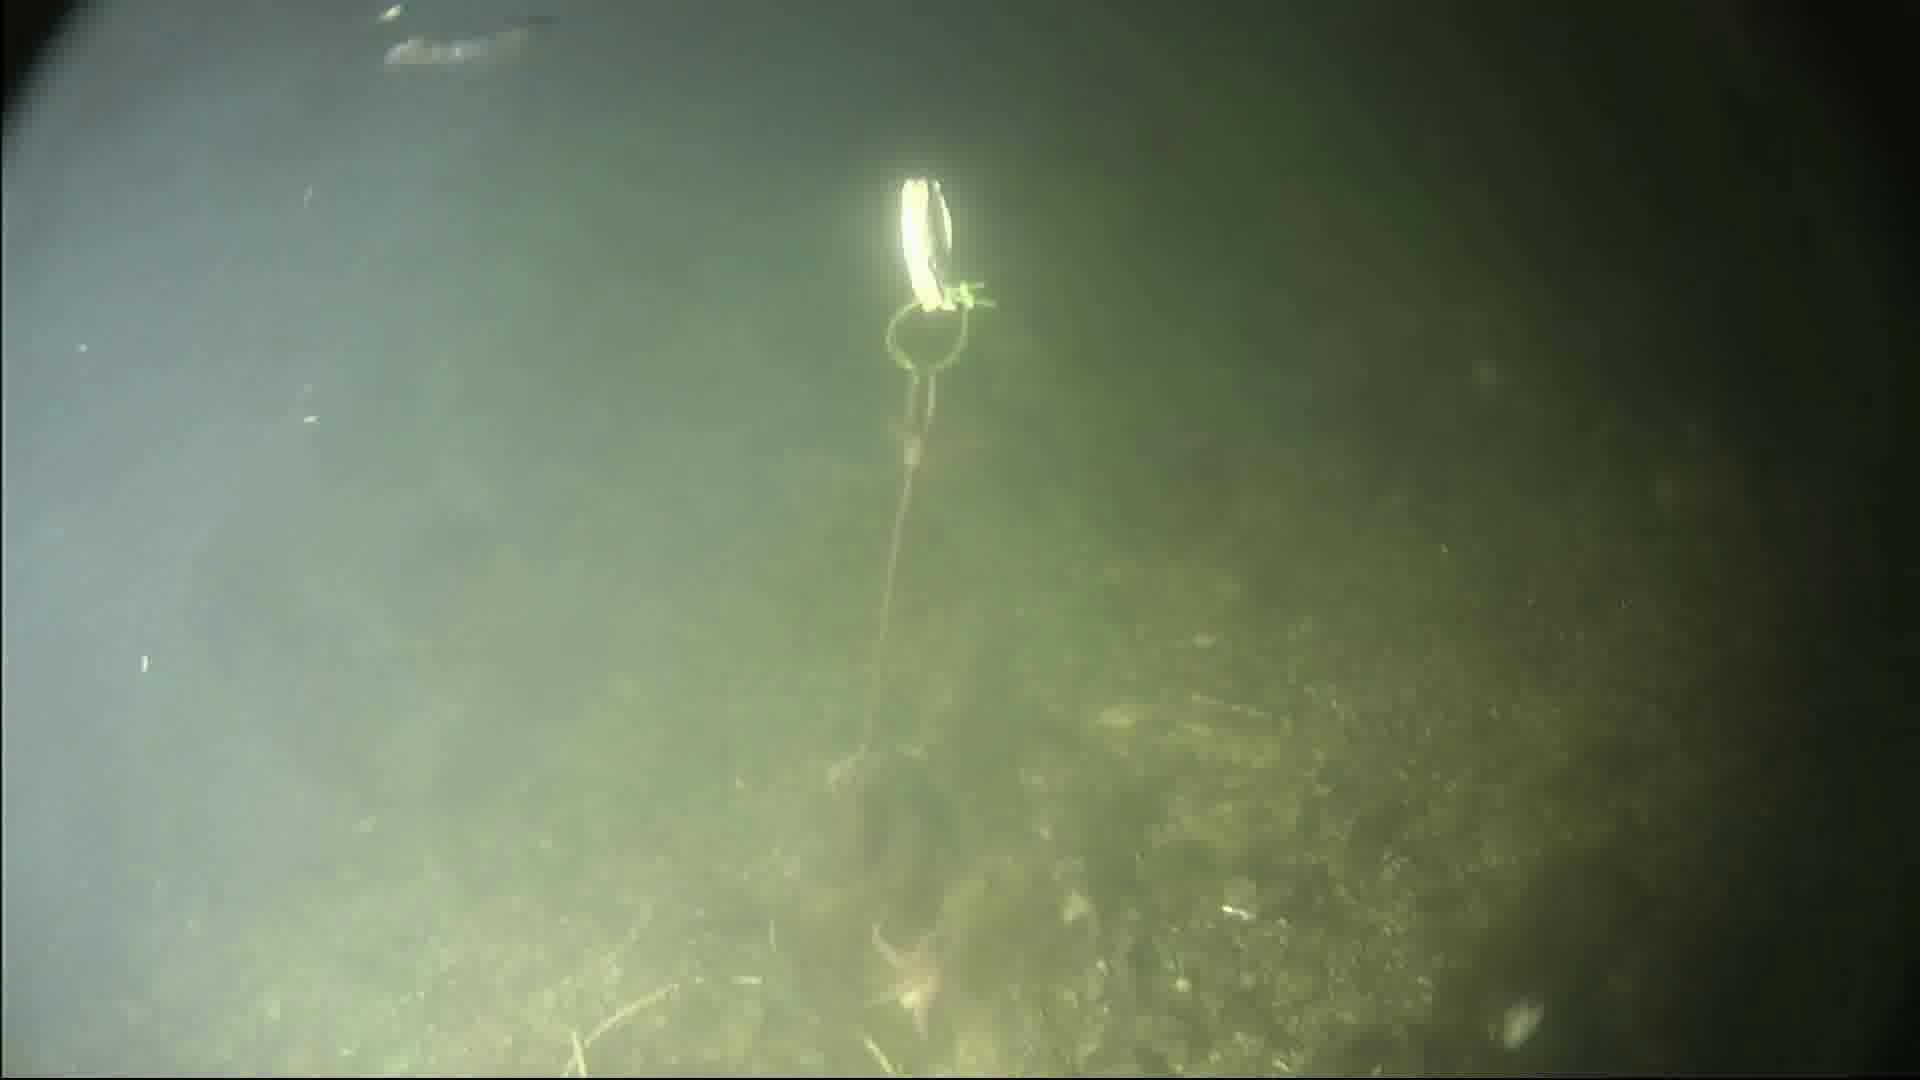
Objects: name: starfish
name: small_fish